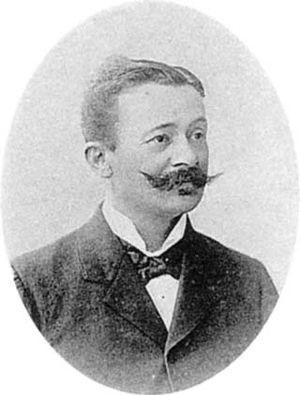
Johannes Ludwig Janson est un vétérinaire allemand qui fut conseiller étranger au Japon pendant l'ère Meiji. Il est célèbre pour avoir introduit la médecine vétérinaire occidentale au Japon.